Martin Schott

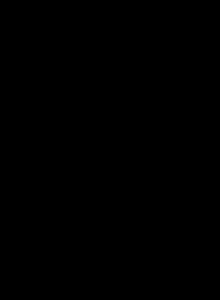
Martin Schott's printer's mark, 1498

Martin Schott (died 22 November 1499) was a book printer from Strasbourg. One of the earliest printers in Strasbourg, his catalog reflected the tastes of the higher classes in Germany at the time of German humanism.